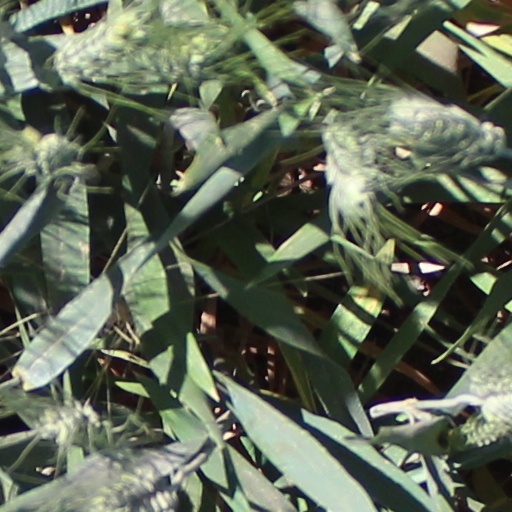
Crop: wheat